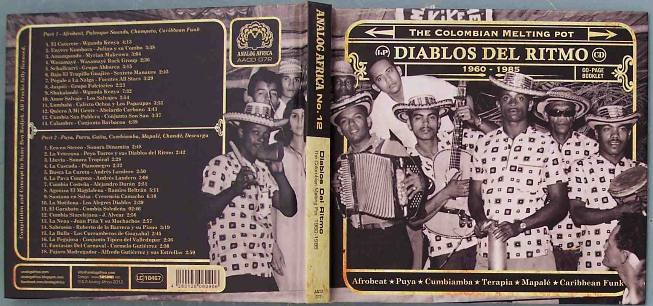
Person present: No